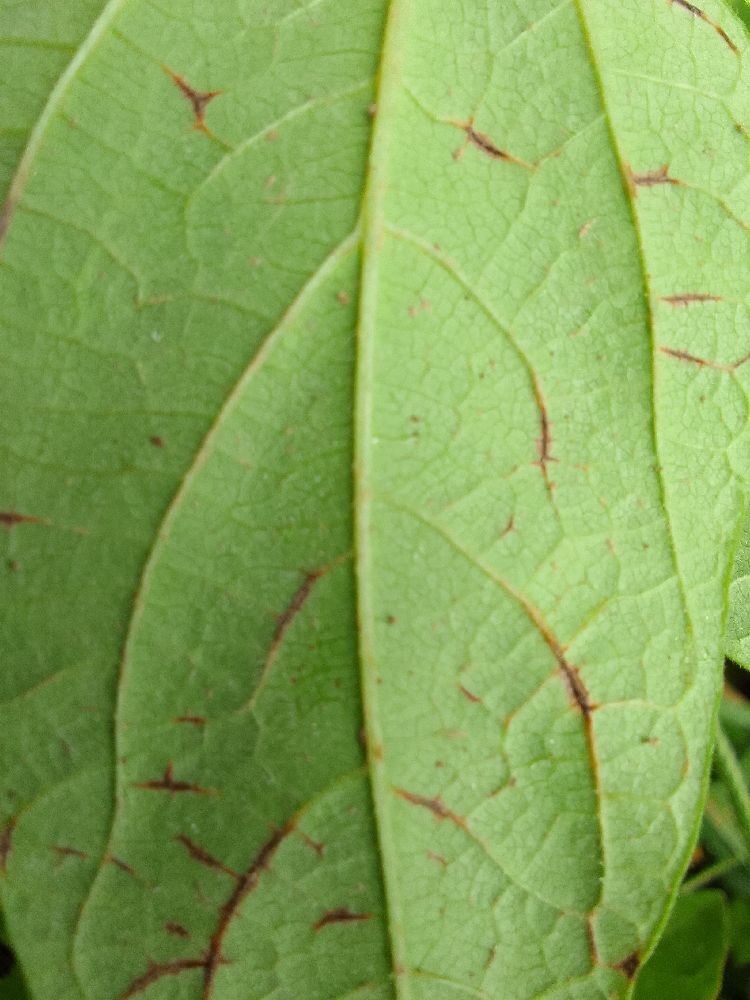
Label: anthracnose